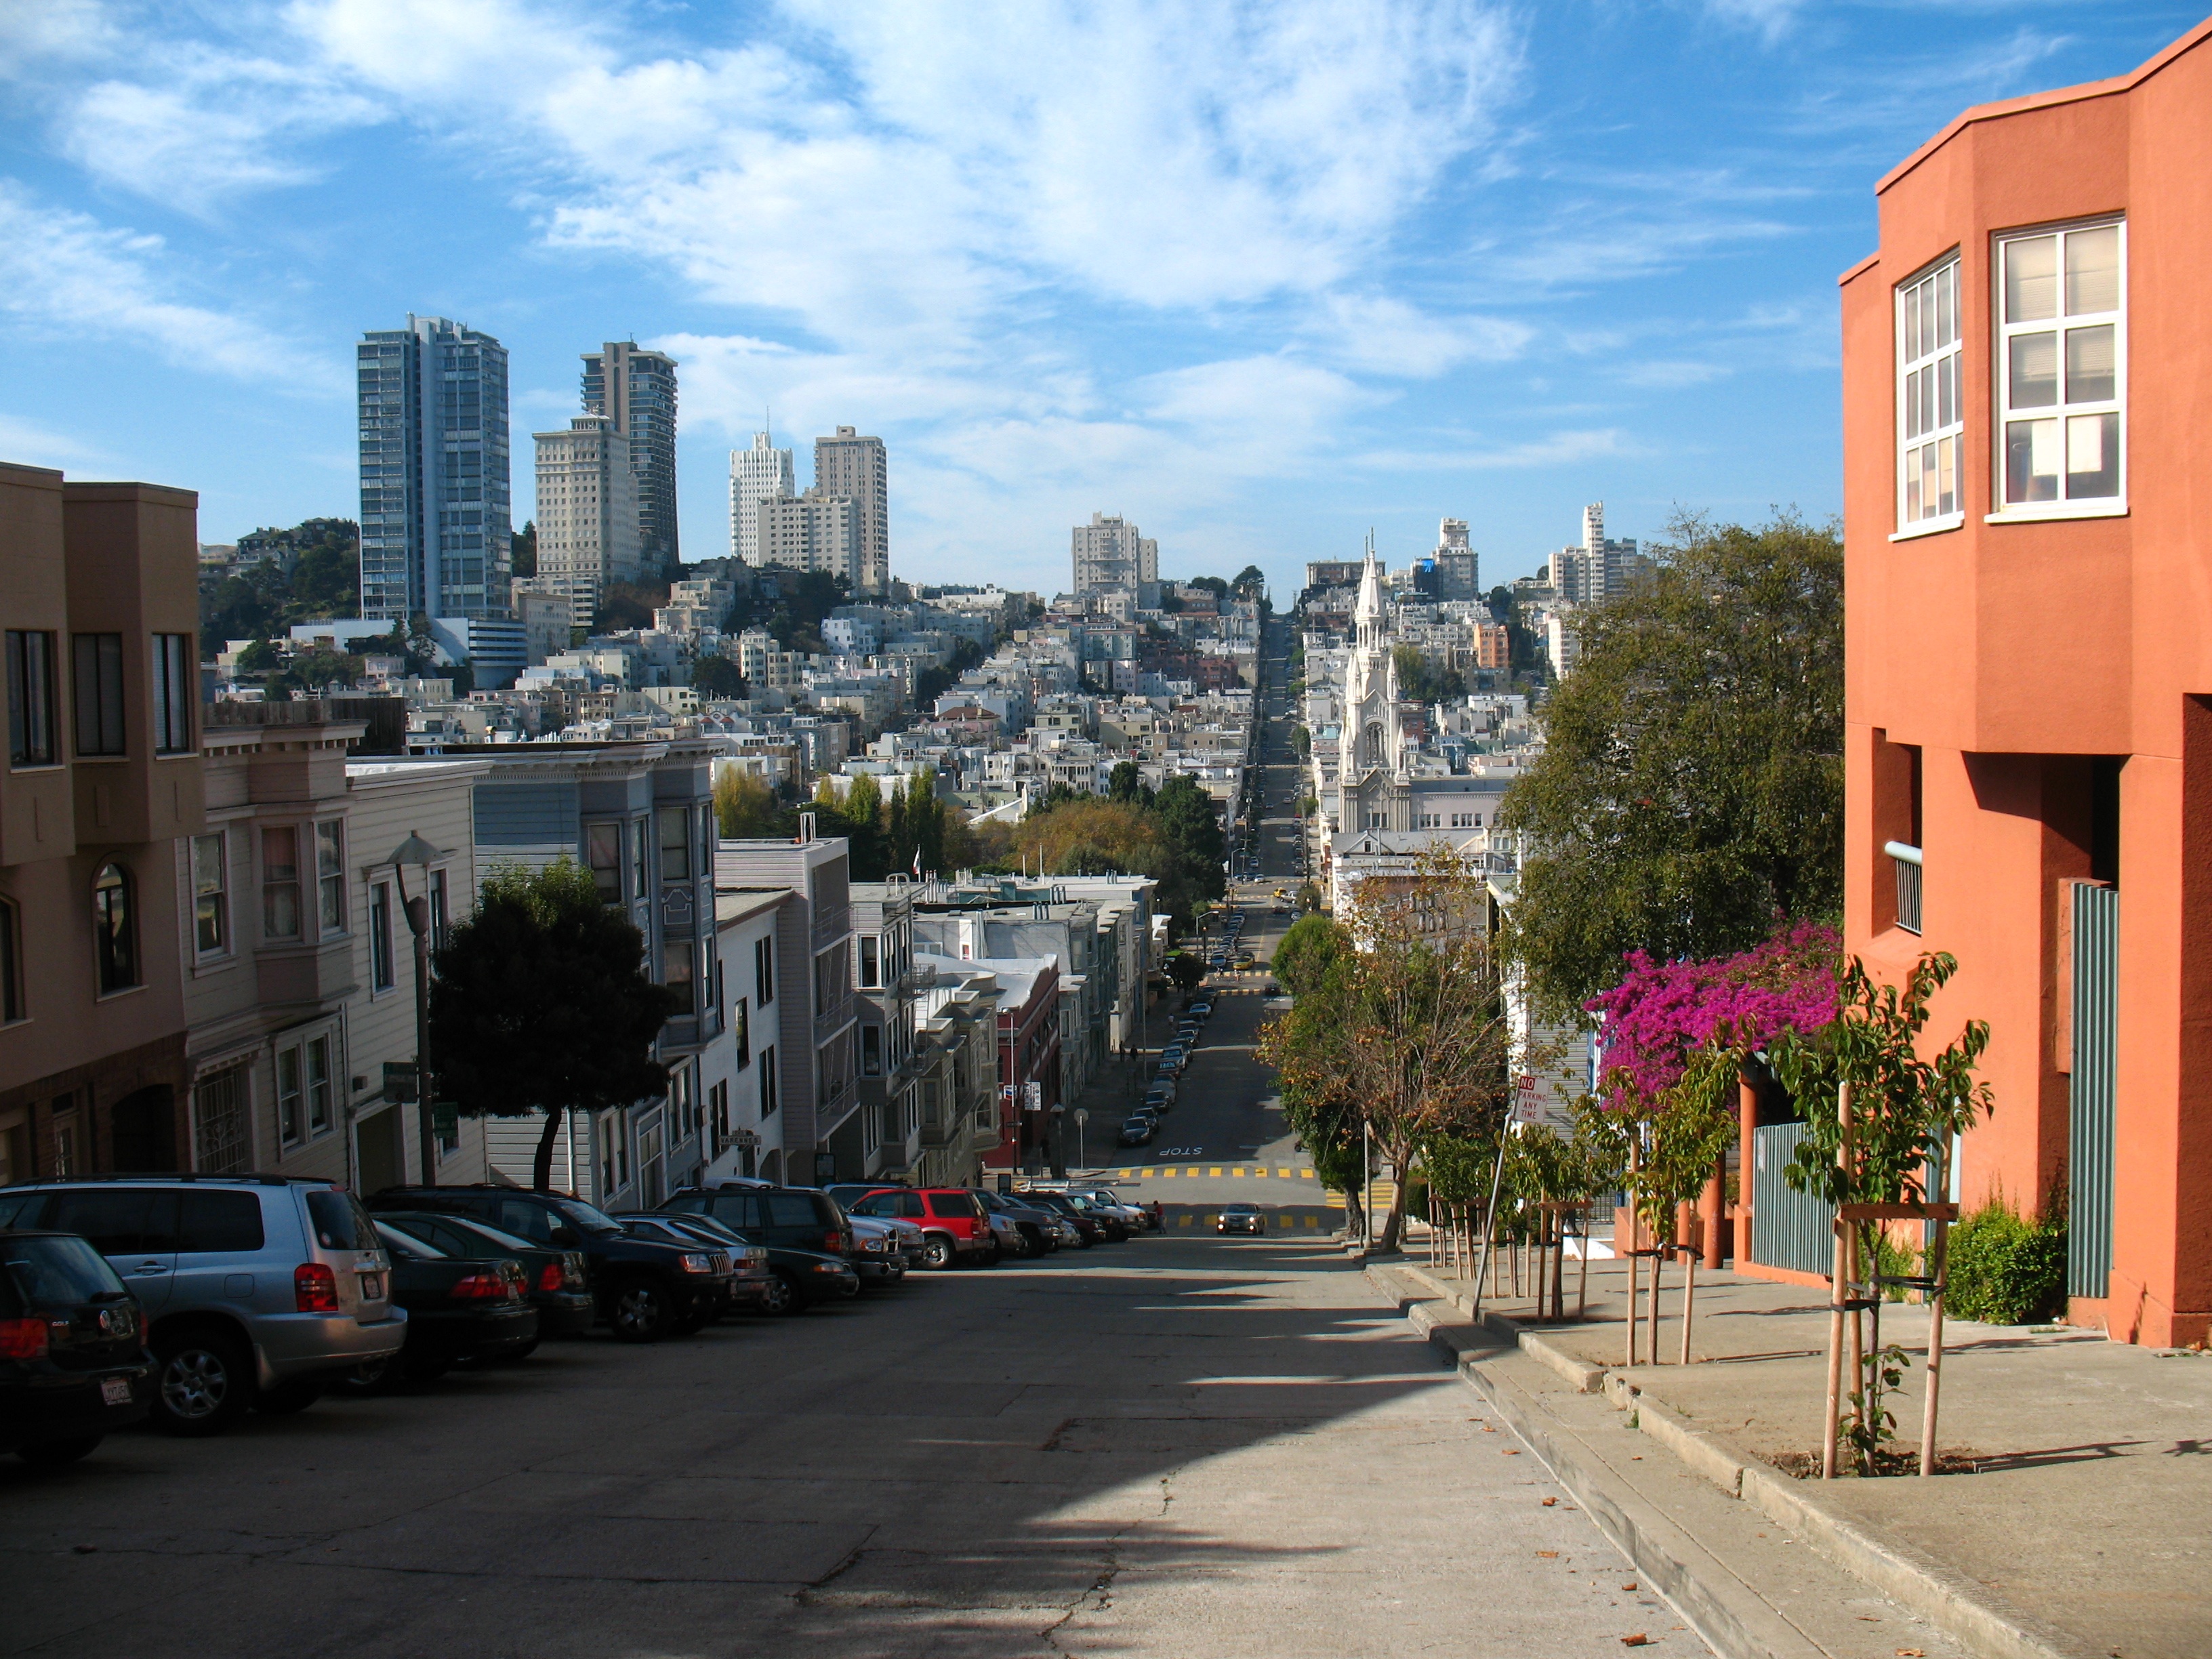
architecture, road, skyline, street, town, city, cityscape, downtown, san francisco, suburb, usa, america, landmark, lane, california, infrastructure, metropolis, neighbourhood, san francisco skyline, urban area, residential area, geographical feature, human settlement, metropolitan area